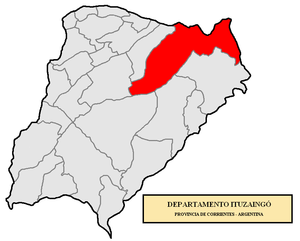
Le département d'Ituzaingó est une des 25 subdivisions de la province de Corrientes, en Argentine. Son chef-lieu est la ville de Ituzaingó.